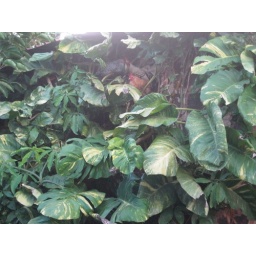
Chickies roosting in some plants on a wall